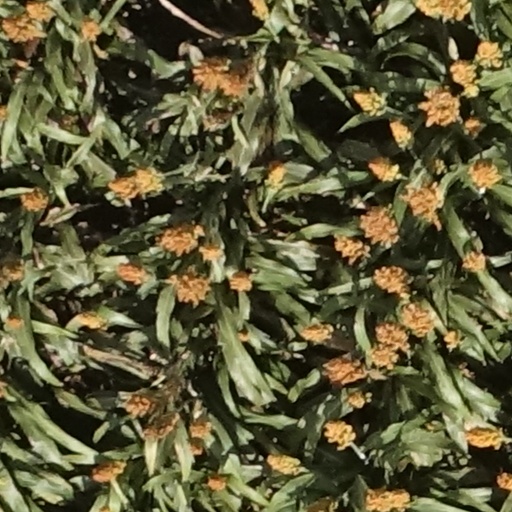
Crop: sorghum